Juliano Cazarré

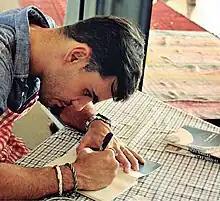
Cazarré during the signing of his poetry book (Brasília) in 2014

Juliano Cazarré (born 24 September 1980) is a Brazilian actor and writer. He appeared in more than thirty films since 2002.